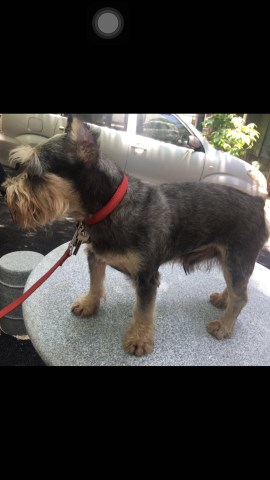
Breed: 2342-n000102-miniature_schnauzer